John Radcliffe Hospital

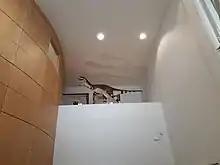
Model Utahraptor at the entrance of John Radcliffe Children's Hospital

The West Wing: With the closure of the Radcliffe Infirmary and consolidation of the other hospital sites in Oxford, a further large expansion took place, the facilities for which were procured under a Private Finance Initiative contract in 2003. The works, which were designed by and undertaken by Carillion at a cost of £134 million, were completed in December 2006. This new complex, known as the West Wing, involved the construction of the new Oxford Children's Hospital, the relocated Oxford Eye Hospital, and the departments of neurosciences/head and neck and of Ear Nose & Throat (ENT). The Queen and The Duke of Edinburgh officially commemorated the opening of the new West Wing and Children's Hospital at a special ceremony in late November 2008 in front of patients, staff, fundraisers and supporters who had helped raise the £15 million needed to build the Children's Hospital. In 2017 the Oxford University Natural History Museum donated a model Utahraptor for the entrance to the Children's Hospital.